Diastole

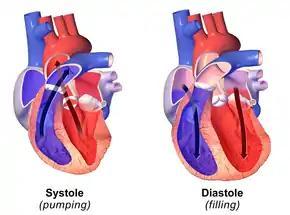

A typical heart rate is 75 beats per minute (bpm), which means that the cardiac cycle that produces one heartbeat, lasts for less than one second. The cycle requires 0.3 sec in ventricular systole (contraction)—pumping blood to all body systems from the two ventricles; and 0.5 sec in diastole (dilation), re-filling the four chambers of the heart, for a total of 0.8 sec to complete the cycle.